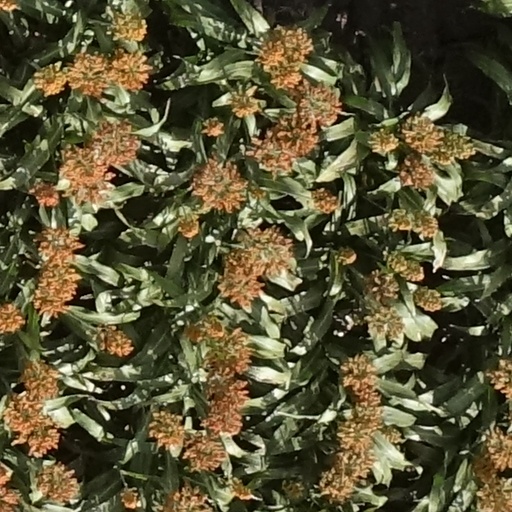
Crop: sorghum